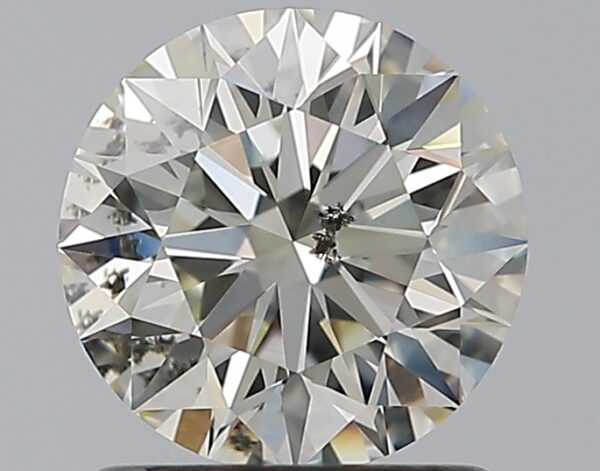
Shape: round
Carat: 1.02
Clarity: I1
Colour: K
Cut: EX
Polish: EX
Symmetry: EX
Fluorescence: F
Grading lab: GIA
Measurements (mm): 6.44 x 6.47 x 4.03